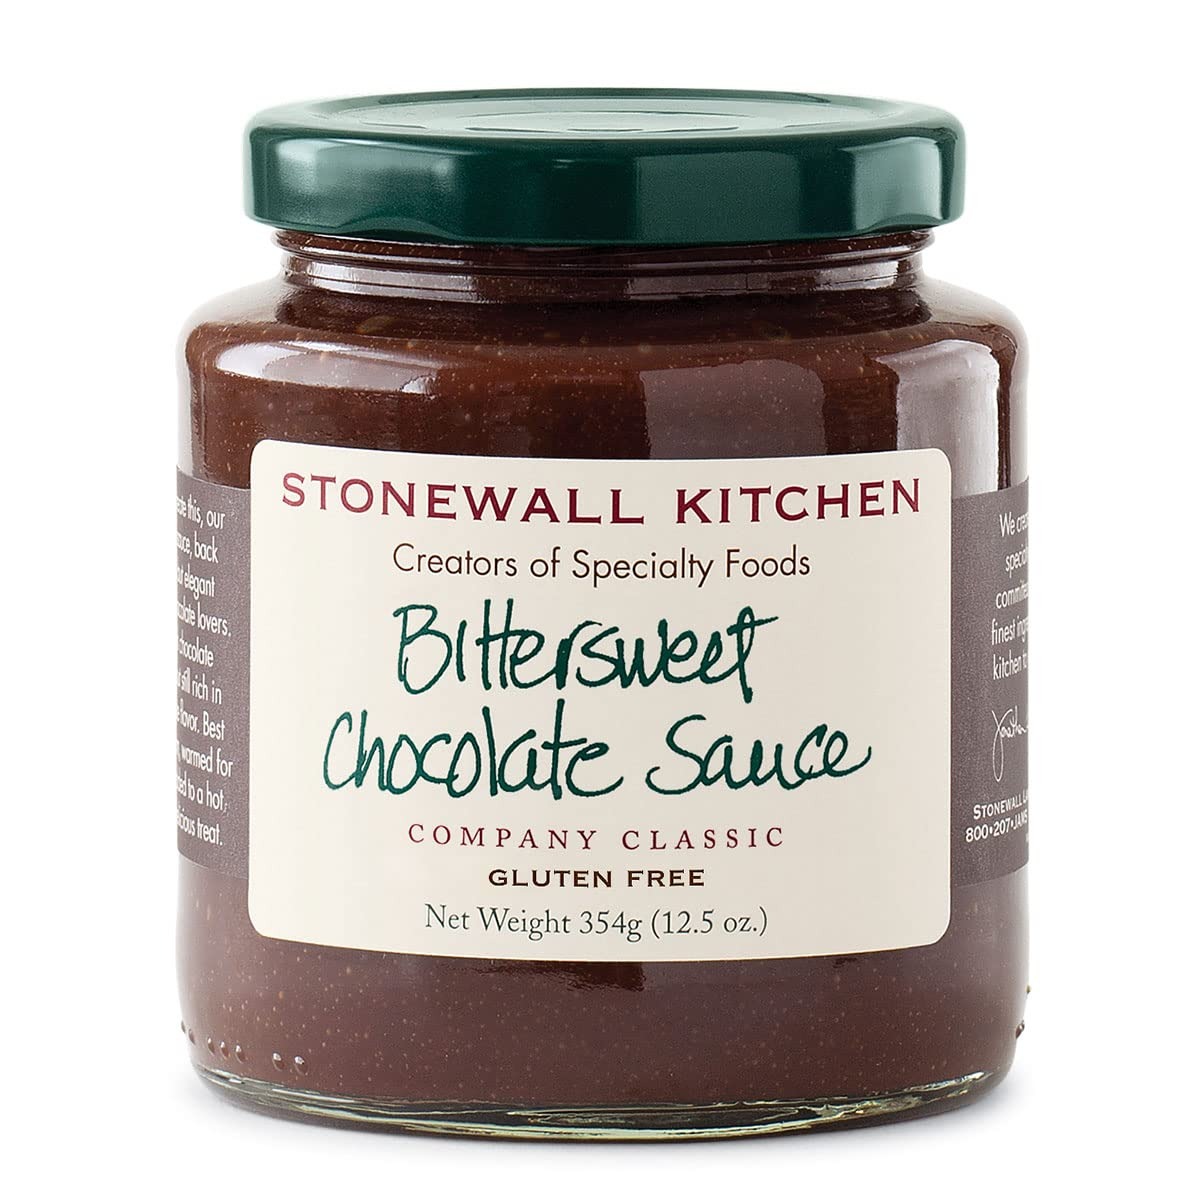
Item Name: Stonewall Kitchen Bittersweet Chocolate Sauce, 12.5 Ounces
Bullet Point 1: Stonewall Kitchen Bittersweet Chocolate Sauce, 12.5 Ounces
Bullet Point 2: The truly satisfying and intense flavor of chocolate proudly comes through in this delectably decadent Bittersweet Chocolate Sauce
Bullet Point 3: Try adding a teaspoon to your coffee for a delicious treat after a meal.
Bullet Point 4: A must-have for the pantry; Not just for ice cream anymore
Bullet Point 5: Stonewall Kitchen Family of Brands: Our award winning line of gourmet food, home goods, and gifts are loved around the world. Featuring brands such as Legal Sea Foods, Michel Design Works, Montebello, Napa Valley Naturals, Stonewall Home, Stonewall Kitchen, Urban Accents, Vermont Coffee Company, Vermont Village, and Village Candle
Bullet Point 6: About Us: It all started in 1991 at a local farmers' market with a few dozen items that we'd finished hand-labeling only hours before. Fast-forward to today and Stonewall Kitchen is now home to an ever-growing family of like-minded lifestyle brands! Expertly made with premium ingredients, our products are the result of decades spent dreaming up, testing and producing only the very best in specialty foods and fine home living.
Value: 12.5
Unit: Ounce

Price: 10.29